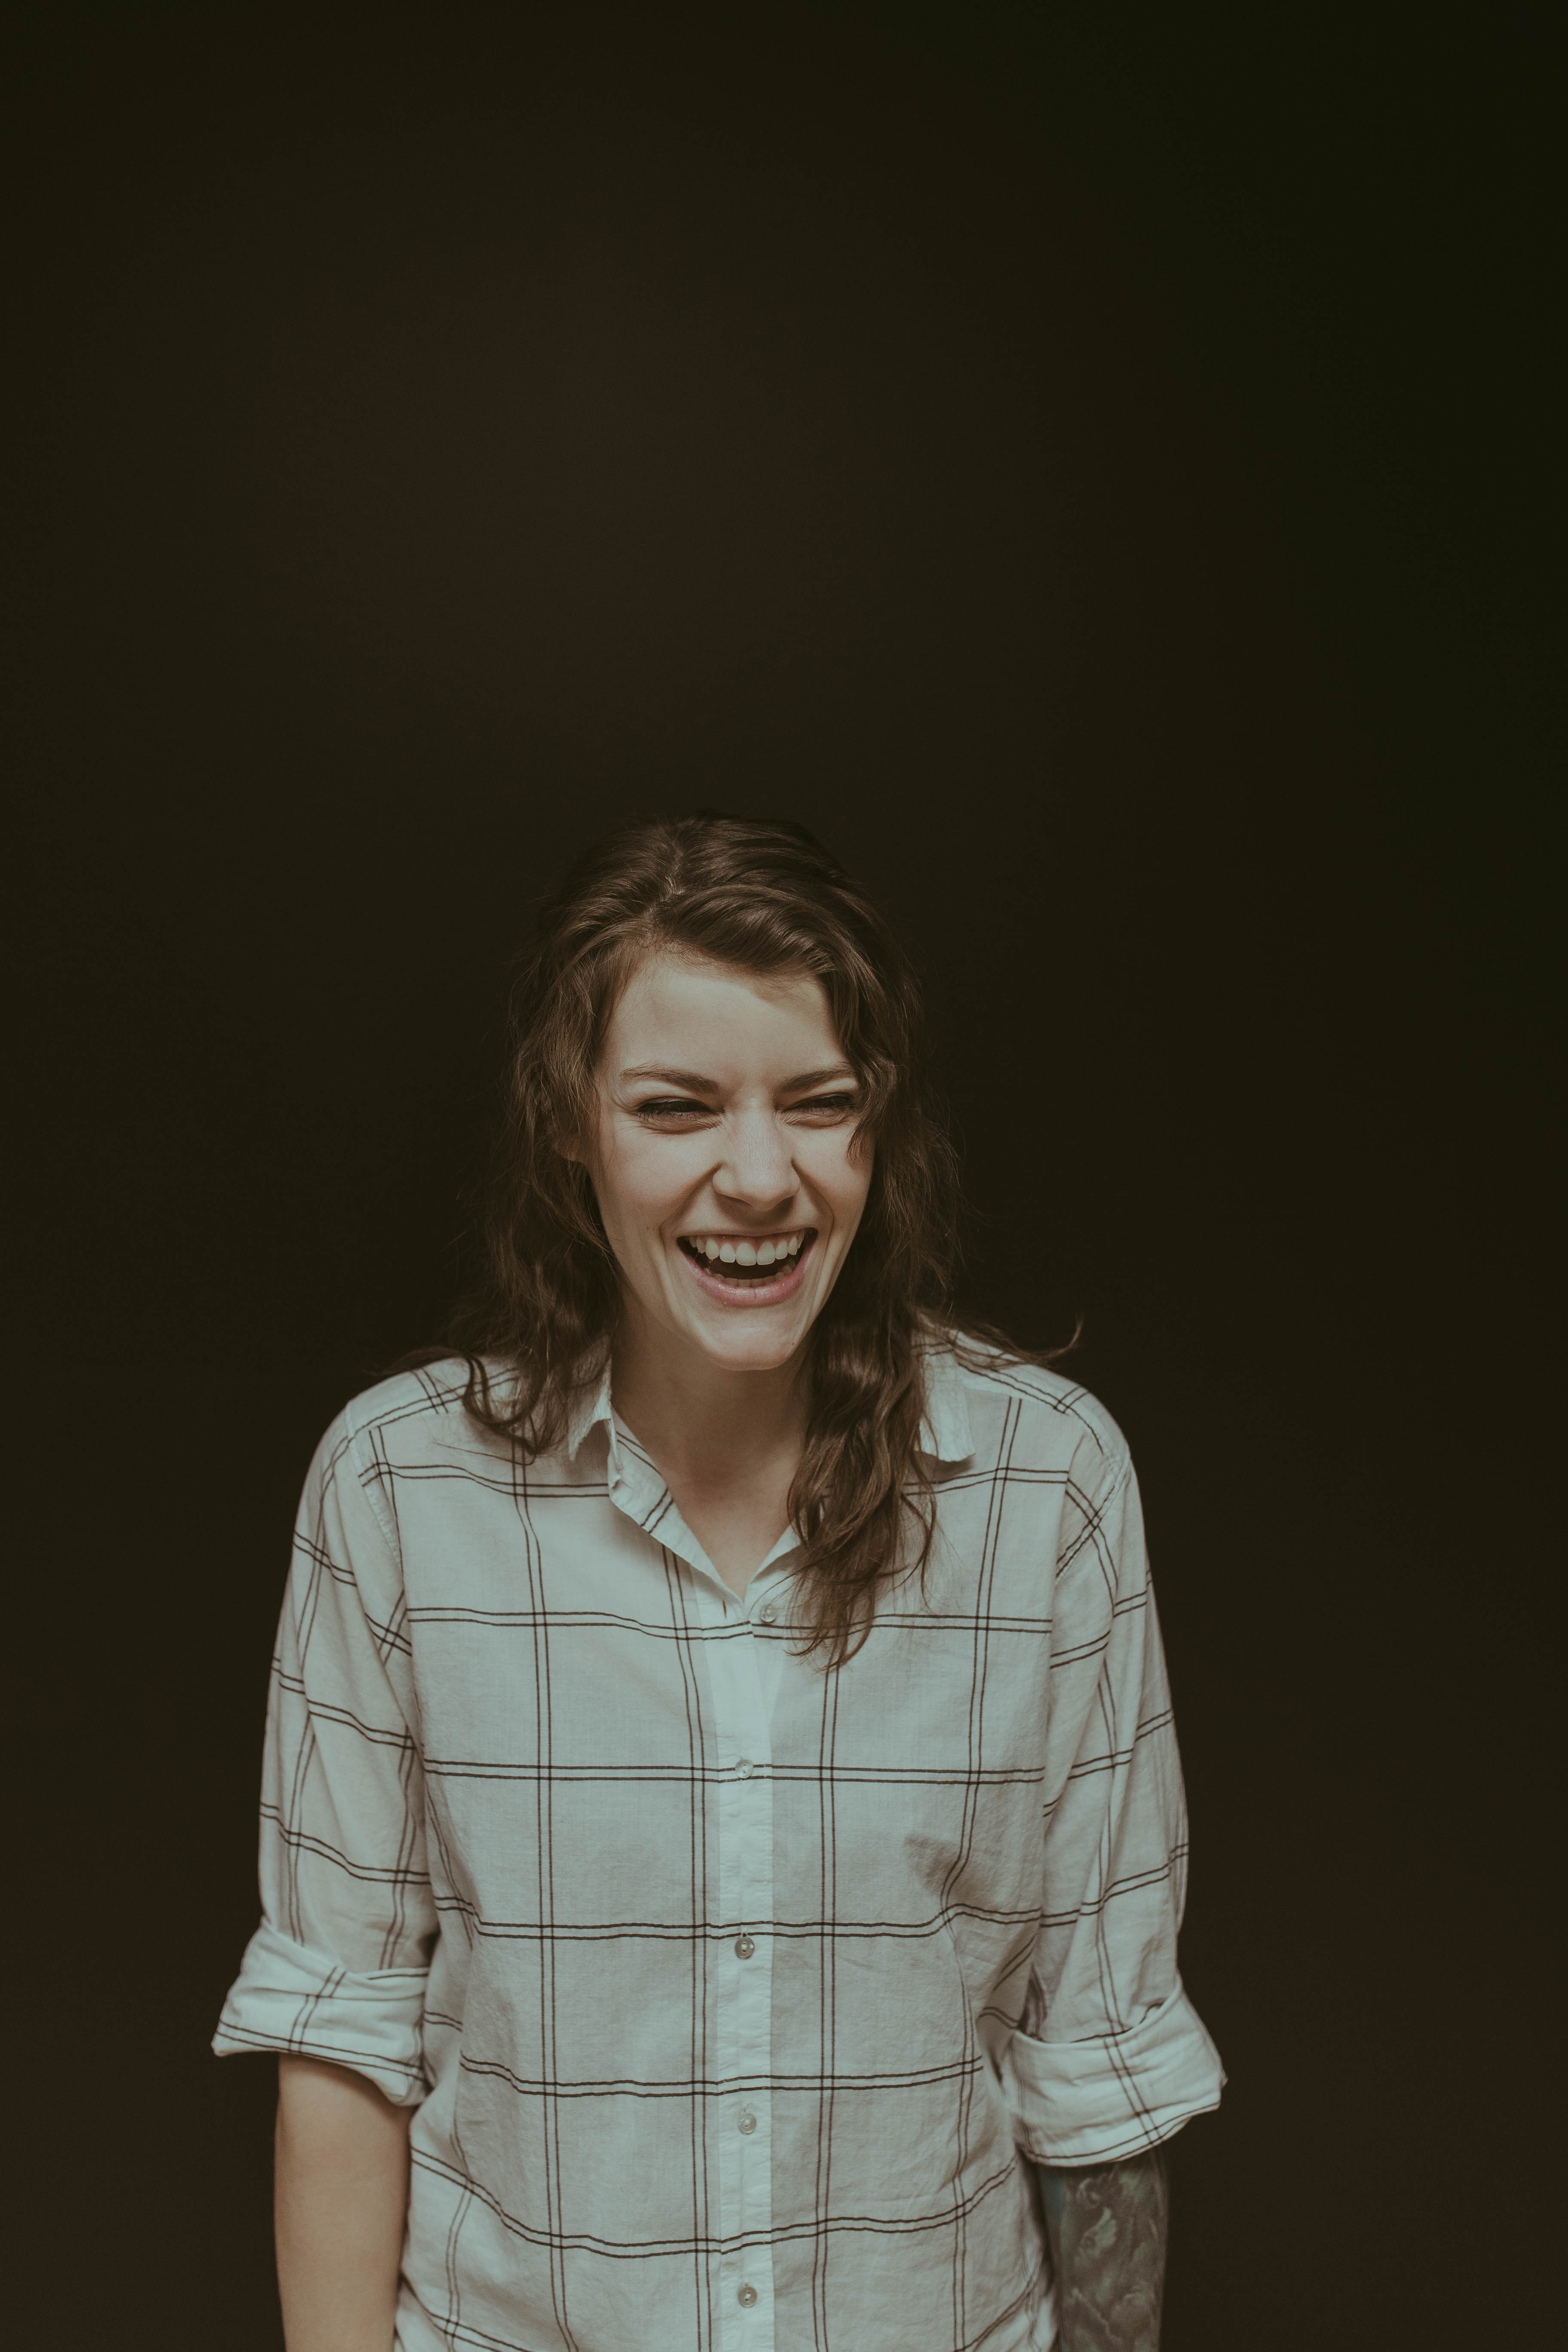
person, woman, white, photography, female, portrait, model, sitting, fashion, lady, smiling, smile, photograph, beauty, photo shoot, portrait photography